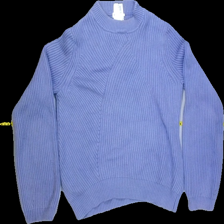
View: front
Type: Sweater
Category: Ladies
Brand: Filippa K
Colors: Purple
Material: 96%cotton 4%polyamide
Pattern: Plain
Cut: Regular, C-collar
Size: S
Season: All
Trend: No trend
Stains: Yes
Price range: <50
Recommended usage: Export